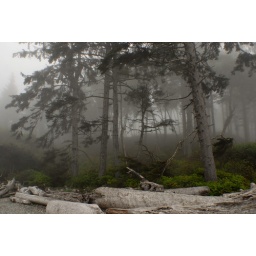
The fog rolls into some pine trees overlooking Ruby Beach in Washinton state.